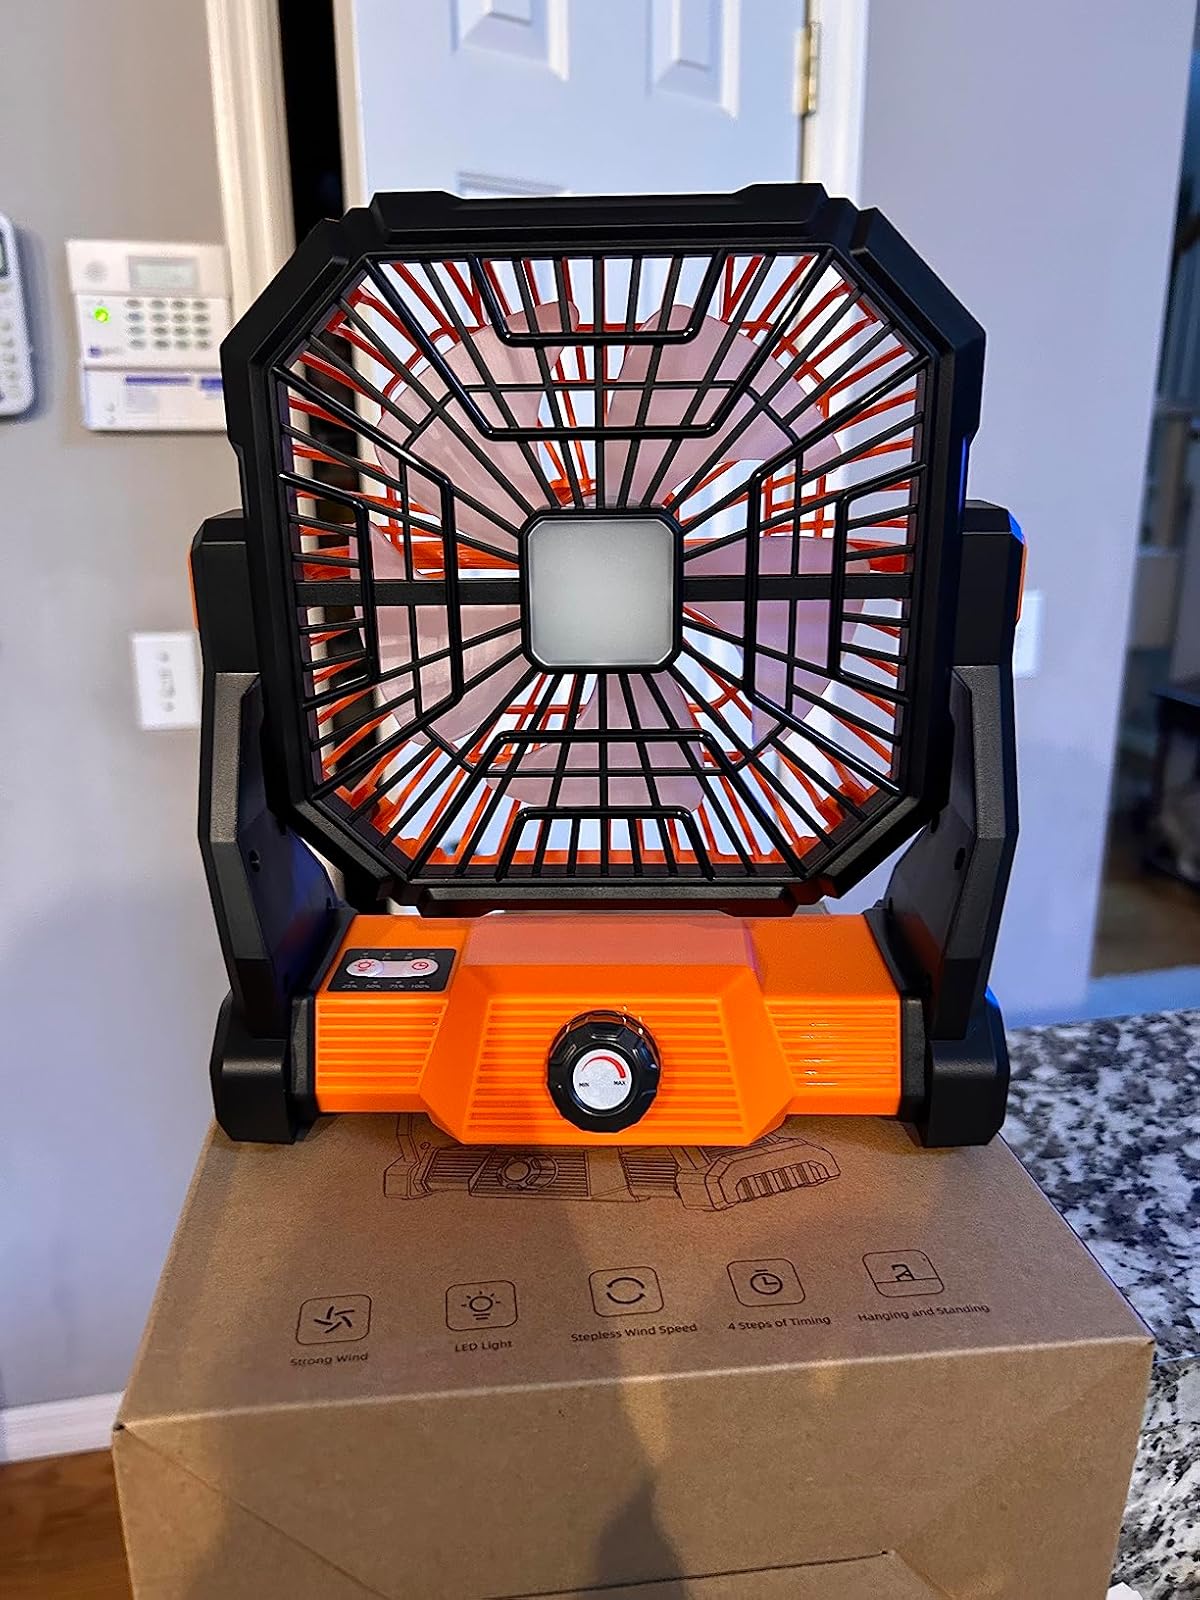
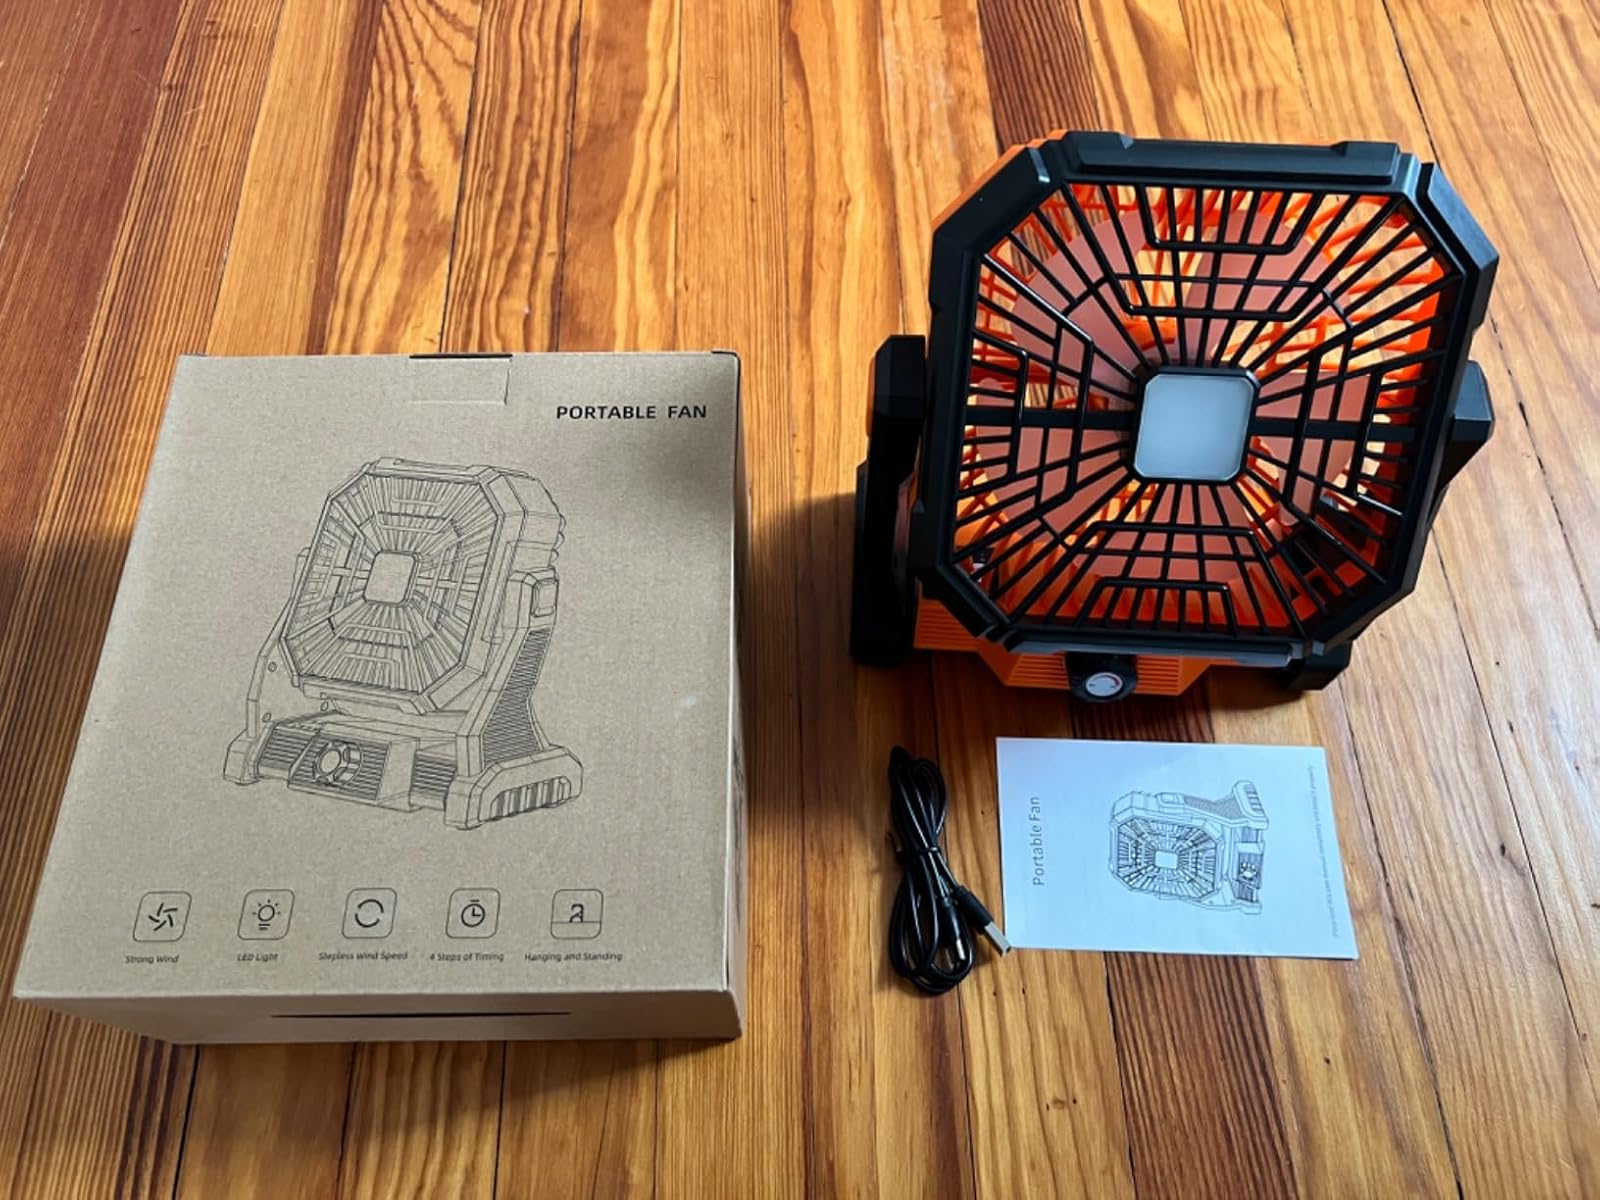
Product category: lantern
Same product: yes